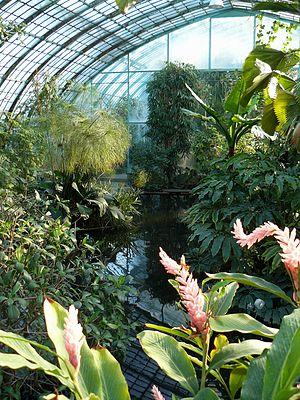
Le jardin des serres d'Auteuil est un jardin botanique ouvert au public, situé dans le bois de Boulogne à Paris. C'est un des quatre pôles du Jardin botanique de la Ville de Paris. Réaménagé à la fin du XIXᵉ siècle sous la conduite de Jean Camille Formigé, il est agrémenté de grandes serres en fonte peintes en bleu turquoise, édifiées par l'architecte français en 1898, d'une fontaine de Jules Dalou et de mascarons d'Auguste Rodin.